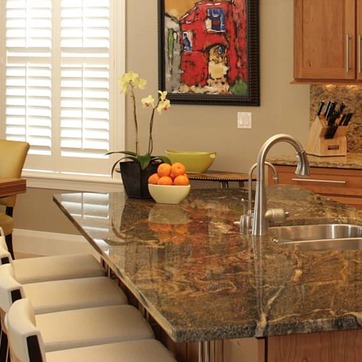
Material: food